Henri François Delaborde

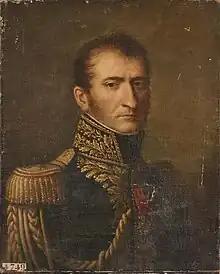
Portrait by Jean-Antoine Pinchon, 1812

Henri-François Delaborde (21 December 17643 February 1833) was a French general in the French Revolutionary Wars and Napoleonic Wars.